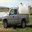
Label: pickup_truck